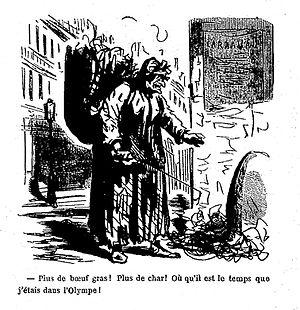
Une ex déesse du cortège du Bœuf Gras de Paris devenue chiffonnière regrette le cortège qui n'est plus sorti depuis 1870.
La Promenade du Bœuf Gras, également appelée « Fête du Bœuf Gras », « Cavalcade du Bœuf Gras », « Fête du Bœuf villé », « Fête du Bœuf viellé » ou « violé », est une très ancienne coutume festive qui se déroule pendant le Carnaval de Paris. Elle consiste, pour les bouchers ou garçons bouchers parisiens, généralement déguisés en sauvages, sacrificateurs ou victimaires, à promener solennellement en musique un ou plusieurs bœufs gras portant divers ornements. D'autres participants déguisés et des chars participent au cortège. Avant la fin du XXᵉ siècle, le ou les bœufs gras étaient abattus une fois les festivités terminées et la viande vendue. À partir de 1845 et jusqu'au début du XXᵉ siècle, les animaux reçoivent des noms inspirés de l'actualité, des succès musicaux, d'opérettes ou littéraires du moment.